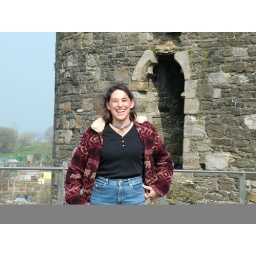
the castle untenable. 3 different kinds of building stones can be identified in the ruins. The